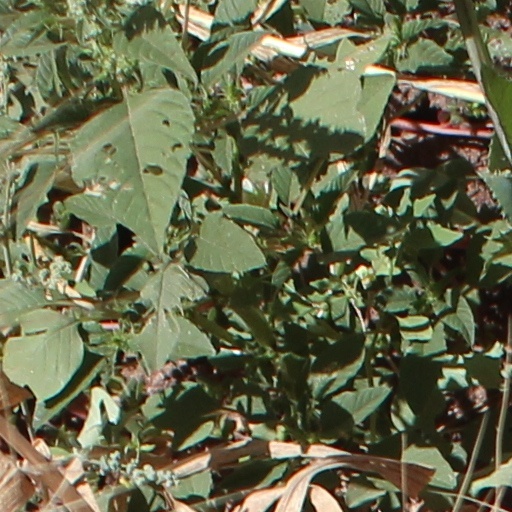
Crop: wheat